2019 Gander RV 150

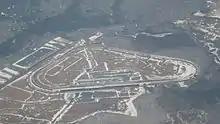
Pocono Raceway, the track where the race was held.

The race was held at Pocono Raceway, also known as The Tricky Triangle, which is a superspeedway located in the Pocono Mountains in Long Pond, Pennsylvania. It is the site of two annual Monster Energy NASCAR Cup Series races held several weeks apart in early June and late July, one NASCAR Xfinity Series event in early June, one NASCAR Gander Outdoors Truck Series event in late July, and two ARCA Racing Series events, one in early June and the other in late July. From 1971 to 1989, and since 2013, the track has also hosted an Indy Car race, currently sanctioned by the IndyCar Series and run in August.